Cavite

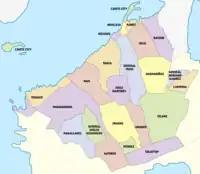

Majority of production land-use is for agriculture. Considering that 50.33% of the total provincial land area is engaged in agriculture, it can be generalized that in spite of rapid urbanization in the province, Cavite remains to have an agricultural economy that makes food security attainable. Some of the major crops being produced in the province are rice, corn, coffee, coconuts, cut flowers and vegetables.